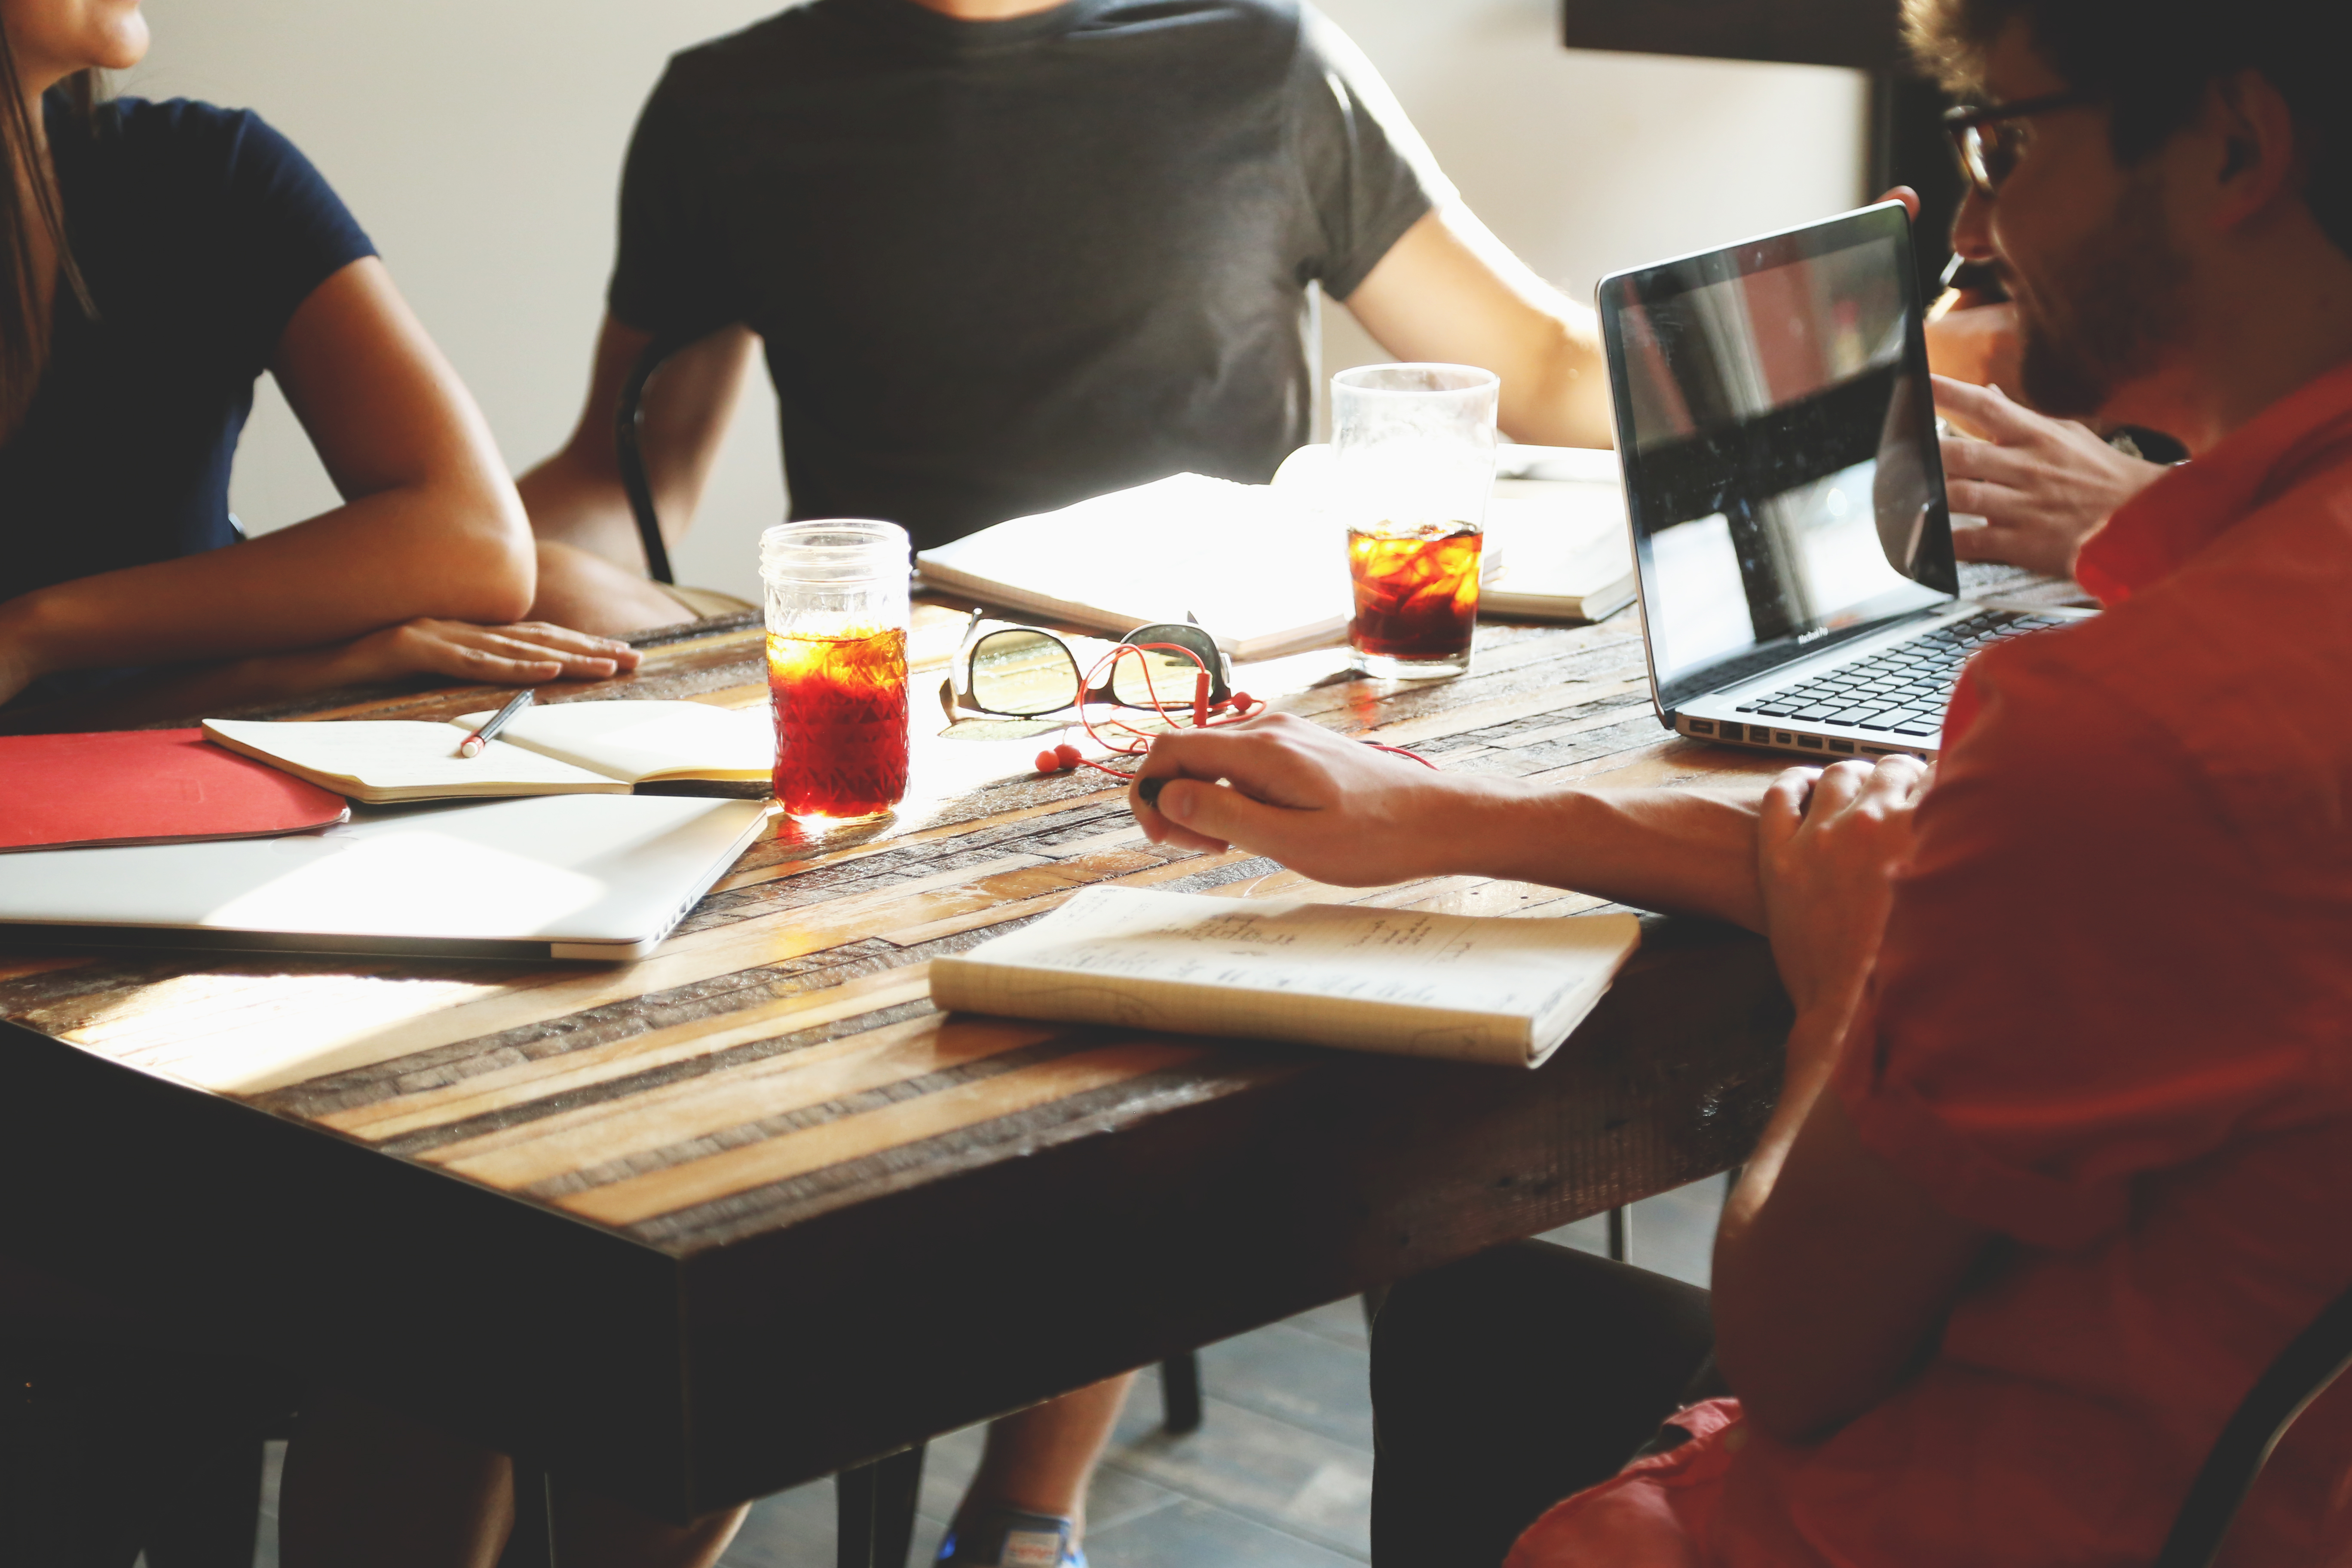
working, people, restaurant, meeting, meal, workspace, office, business, art, startup, team, design, teamwork, advice, notes, discussion, staff, advise, advisor, collaboration, discussing, coworker